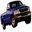
Label: pickup_truck